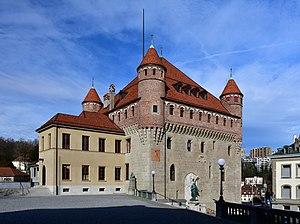
Le château Saint-Maire de Lausanne, en Suisse. Il abrite actuellement le siège du Conseil d'État du Canton de Vaud.
Le canton de Vaud est un canton de Suisse, dont le chef-lieu est Lausanne.
Le château Saint-Maire est un château situé à l'extrémité septentrionale de la colline de la Cité de Lausanne, en Suisse.
Le Conseil d'État du canton de Vaud est le gouvernement du canton de Vaud en Suisse. Le Conseil d'État est composé de sept conseillers, chacun à la tête d'un département.
Lausanne est une ville suisse située sur la rive nord du lac Léman. Elle est la capitale et ville principale du canton de Vaud et le chef-lieu du district de Lausanne. Elle constitue la quatrième ville du pays en nombre d'habitants après Zurich, Genève et Bâle. Fin 2019, la commune de Lausanne compte 146 032 habitants. En 2018, l'agglomération lausannoise compte 420 757 habitants. En 2012, l'agglomération lausannoise concentre 50 % de la population et 60 % des emplois du canton de Vaud.
Cette liste présente les biens culturels d'importance nationale dans le canton de Vaud. Cette liste correspond à l'édition 2009 de l'Inventaire Suisse des biens culturels d'importance nationale pour le canton de Vaud. Il est trié par commune et inclus : 186 bâtiments séparés, 46 collections, 32 sites archéologiques et deux cas particuliers.